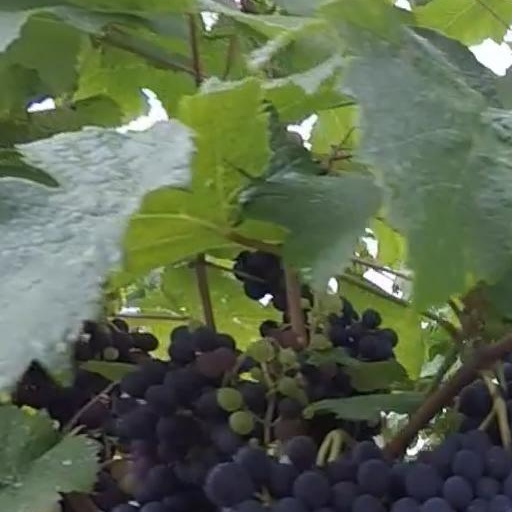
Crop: grape